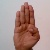
The image shows a hand gesture representing the letter 'B' in Indian Sign Language.